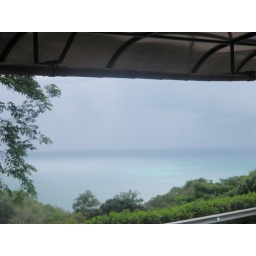
The View out over the Ocean from the mountains at KokChang Bar at Karon beach